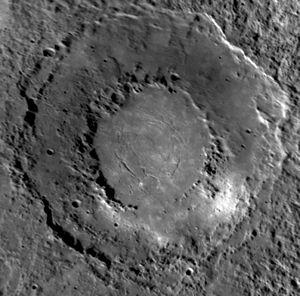
Rachmaninoff est un cratère d'impact en anneau de crête sur Mercure. Ce bassin, dont la première image en intégralité a été réalisée lors du troisième survol de Mercure par MESSENGER, a rapidement été identifié comme une caractéristique d'un grand intérêt scientifique, en raison de son aspect frais, de ses plaines intérieures distinctement colorées et des auges d'extension sur son sol. La morphologie de Rachmaninov est similaire à celle de Raditladi, qui est l'un des plus jeunes bassins d'impact sur Mercure. L'âge de Raditladi est estimé à un milliard d'années. Rachmaninov ne semble être que légèrement plus âgé.